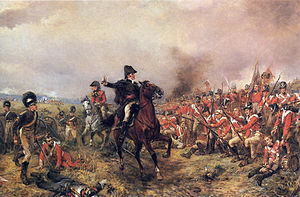
Robert Alexander Hillingford / Biografi
Wellington ved Waterloo
Robert Alexander Hillingford var en engelsk maler. Han specialiserede sig i historiske malerier, ofte slagscener.